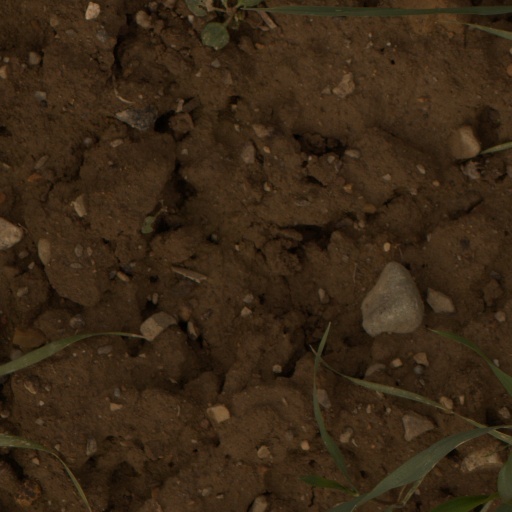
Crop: wheat